Vy Tåg

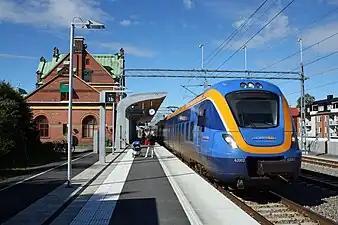
Norrtåg X62 train in Umeå, operated by Vy Tåg

Vy Tåg AB is a Swedish railway company that operates franchises in different parts of Sweden. The company was founded in 1999 by three former railway employees in Statens Järnvägar and the investment company Småföretagsinvest/Fylkinvest. In 2005 Norwegian State Railways (now Vy) purchased 34% of Svenska Tågkompaniet, and later on October 31, 2006 increased its ownership stake to 85%. In 2007 NSB purchased the rest of the company.